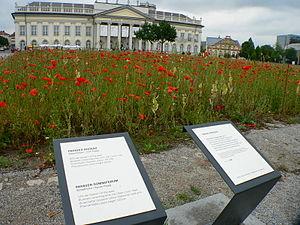
documenta 12 est la douzième édition de l'exposition quinquennale d'art contemporain documenta.